Organic Abstraction

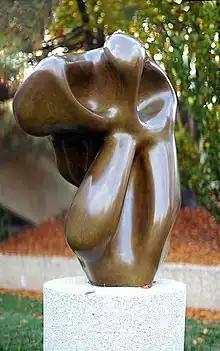
Hans (Jean) Arp, "Evocation of a Form: Human, Lunar, Spectral", 1950 Hirshhorn Museum Washington, DC

Although organic abstraction has been described as a "feature" rather than "an actual movement," the style arose in part as a reaction against the austerity of mid-century Constructivist art and is best known for its practitioners of the mid 20th century, whether in sculpture—Jean Arp, Constantin Brâncuși, Henry Moore; architecture—Eero Saarinen, Frank Lloyd Wright (for the Guggenheim Museum); or design—Charles Eames, Isamu Noguchi. Some recent critics contend that the term Biomorphic Abstraction is coming to be used more generally to describe contemporary art produced in this mode.